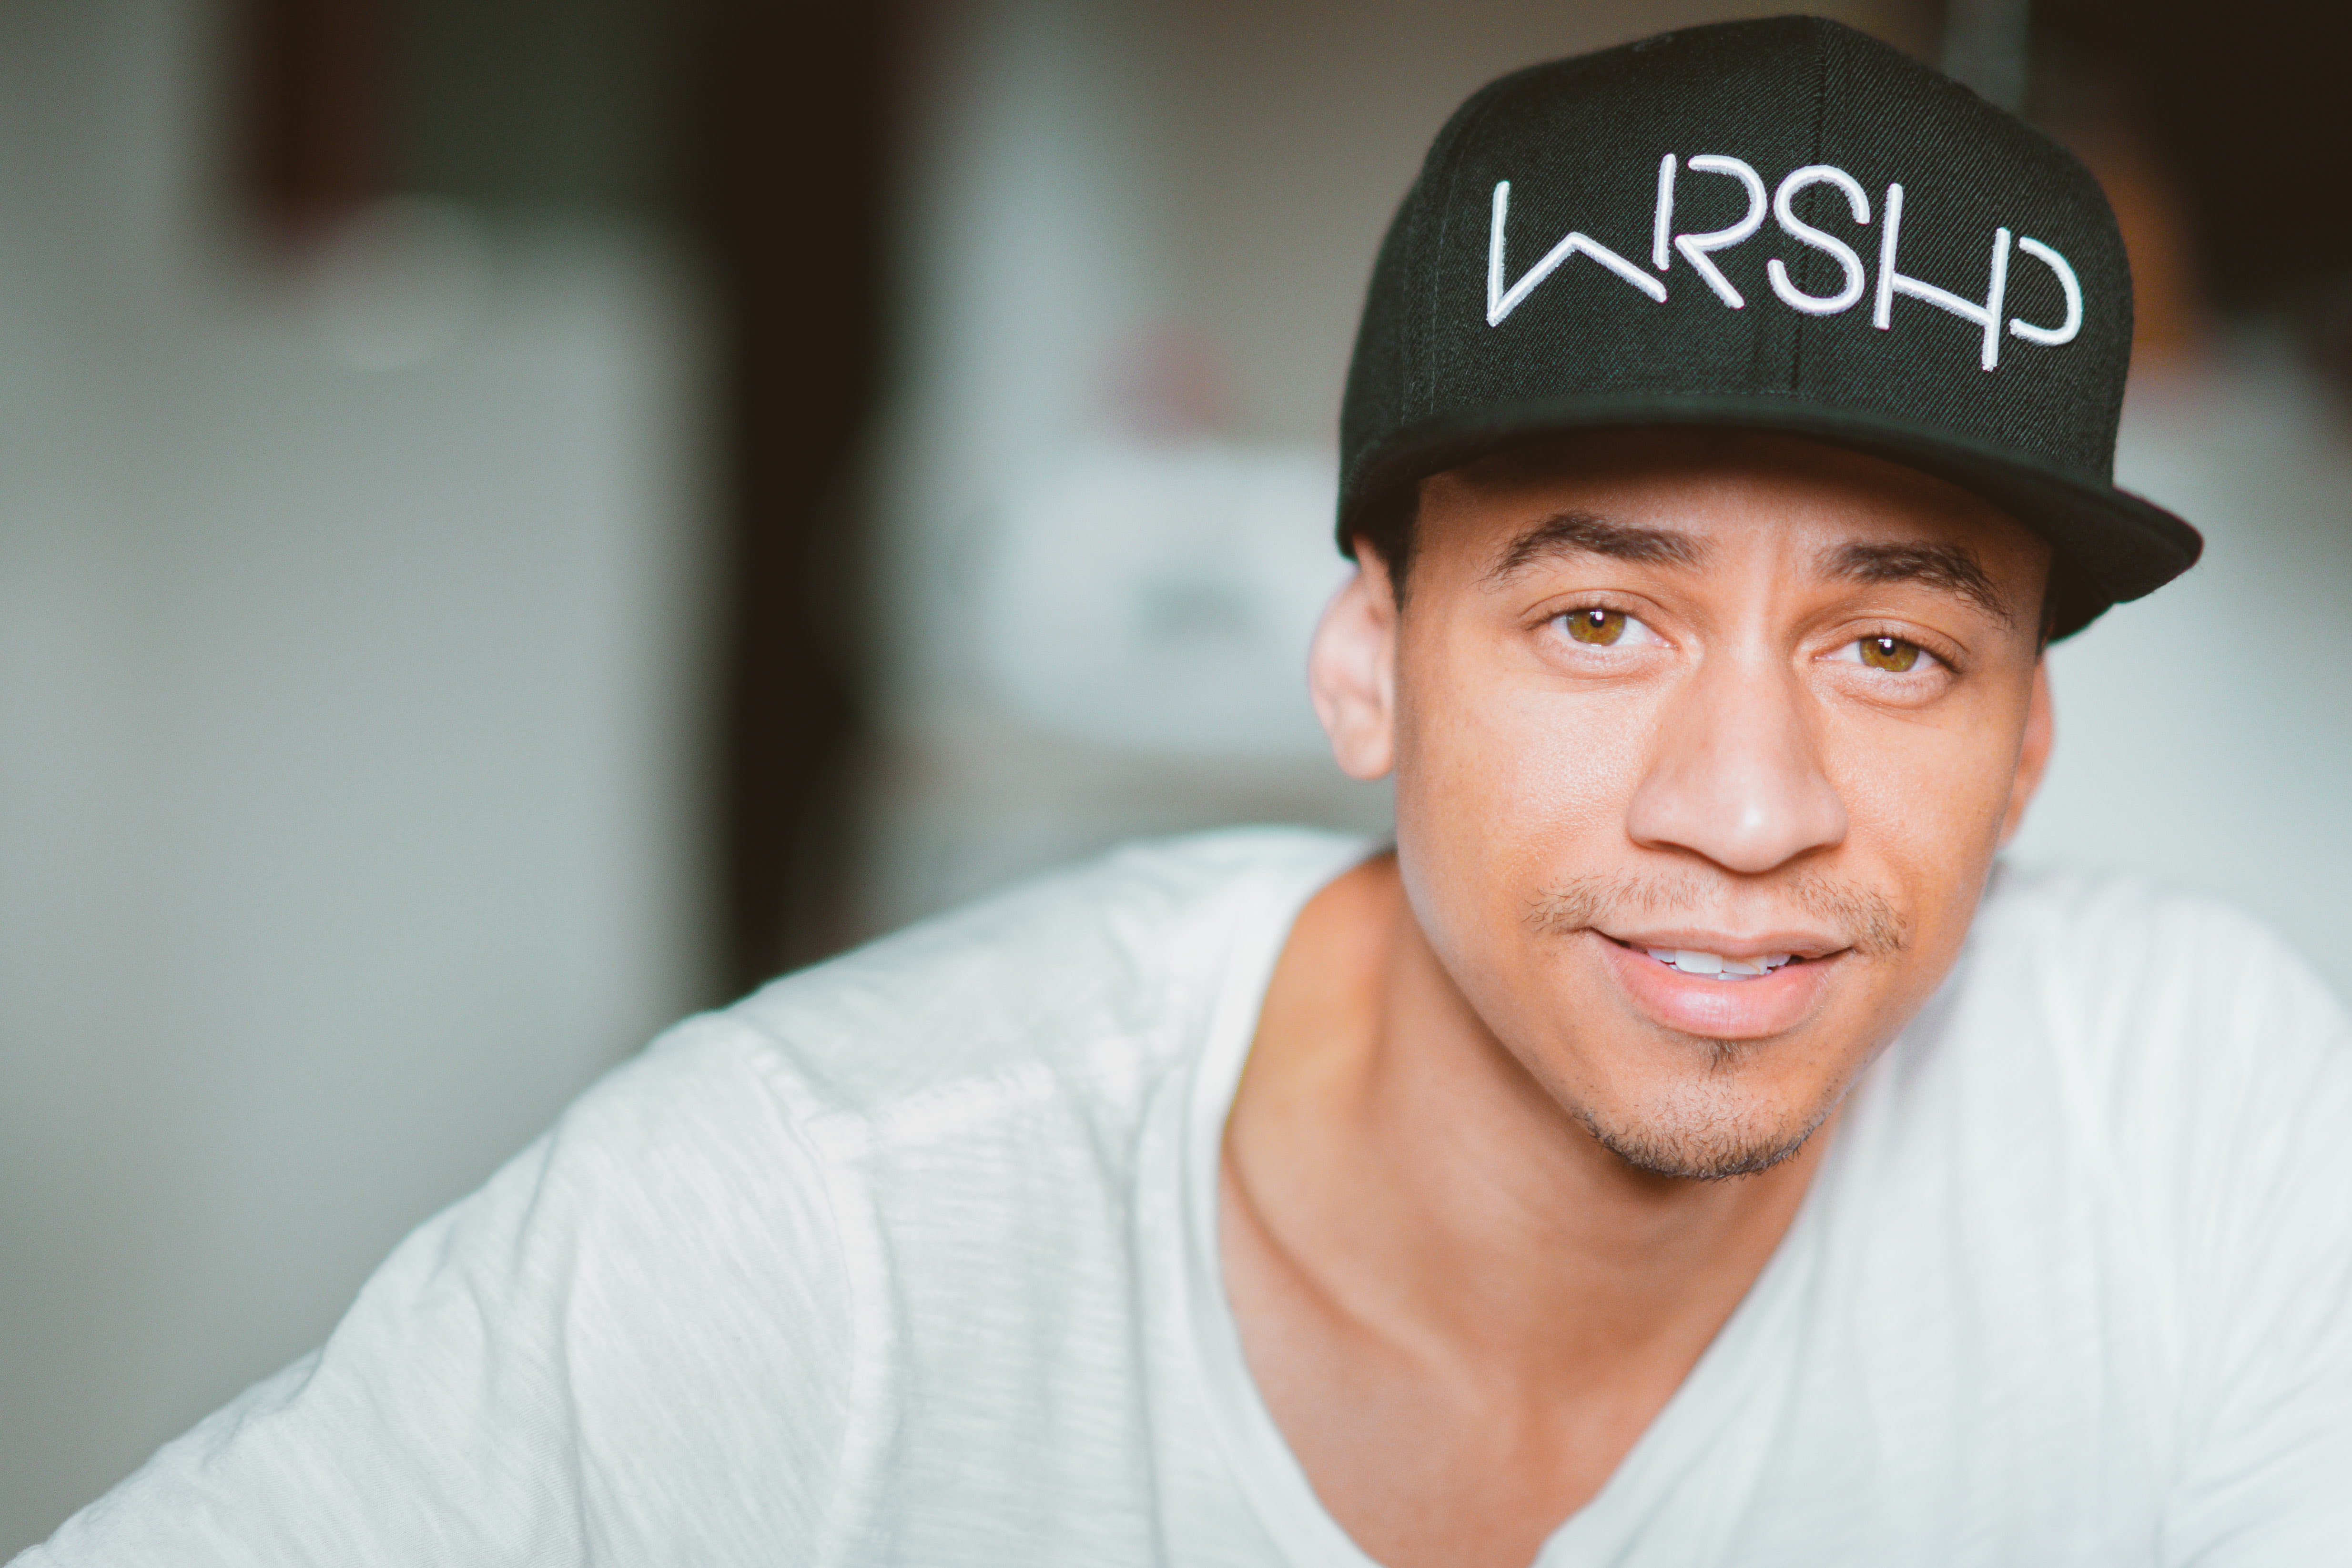
face, white, cool, head, forehead, skin, chin, cheek, smile, eye, human, lip, headgear, cap, baseball cap, muscle, photography, portrait photography, t shirt, jaw, selfie